History of Algeria

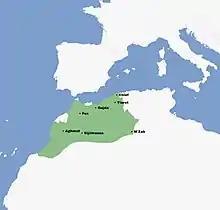
Lands controlled by the Maghrawa in the first half of the 11th century

The confederation of Maghrawa were the majority people of the central Maghreb among the Zenata (Gaetuli). Both nomadic and sedentary, the Maghrawa lived under the command of Maghrawa chiefs or Zenata. Algiers has been the territory of the Maghrawa since ancient times. The name Maghrawa was transcribed into Greek by historians. The great kingdom of the Maghrawa was located between Algiers, Cherchell, Ténès, Chlef, Miliana and Médéa. The Maghrawa imposed their domination in the Aurès. Chlef and its surroundings were populated by the Maghrawa according to Ibn Khaldun. The Maghrawa settled and extended their domination throughout the Dahra and beyond Miliana to the Tafna wadi near Tlemcen, and were found as far away as Mali.